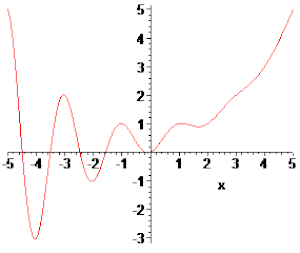
Tracé de la fonction de Fibonacci
En mathématiques, les nombres de Fibonacci forment une suite définie par récurrence par :